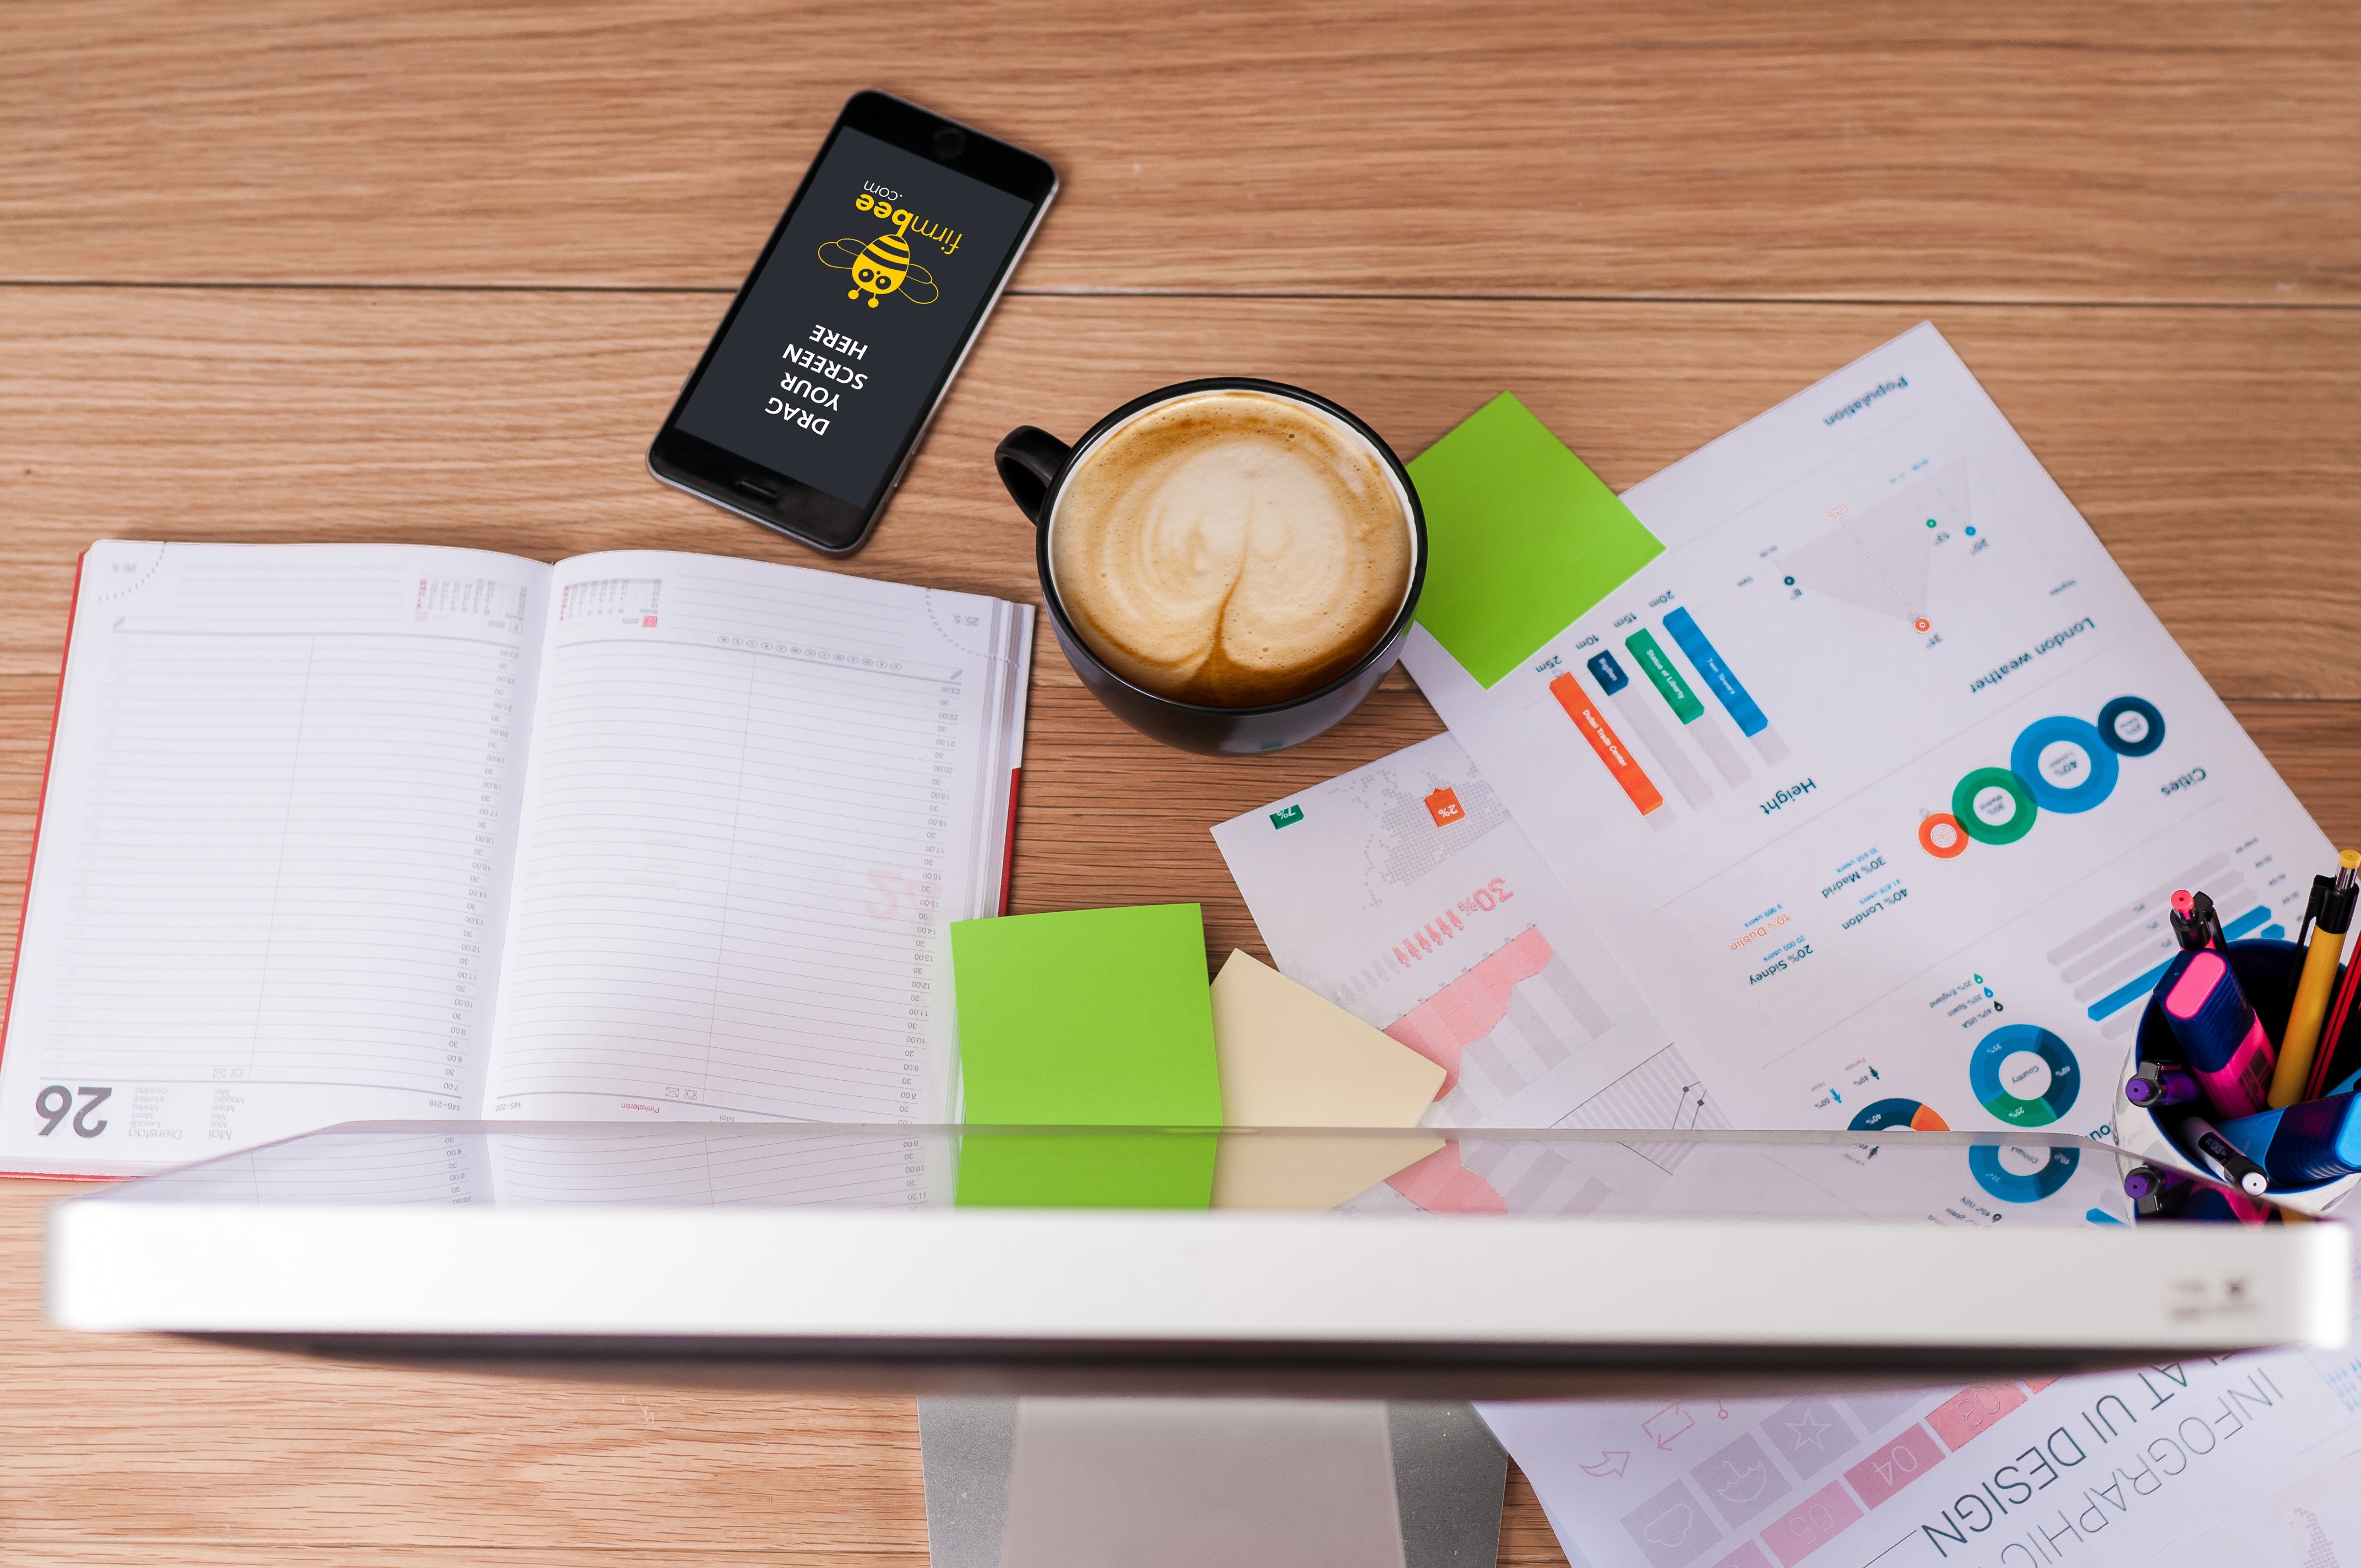
product, technology, wallet, electronic device, desk, brand, gadget, stationery, paper product, tableware, paper, glasses